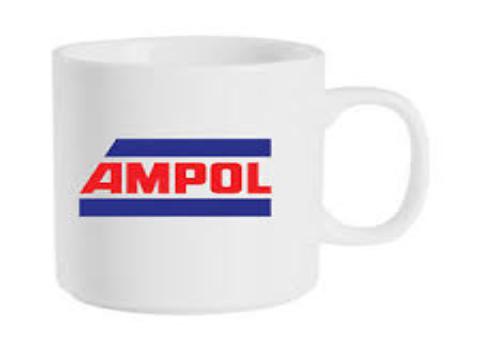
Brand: Ampol
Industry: Others